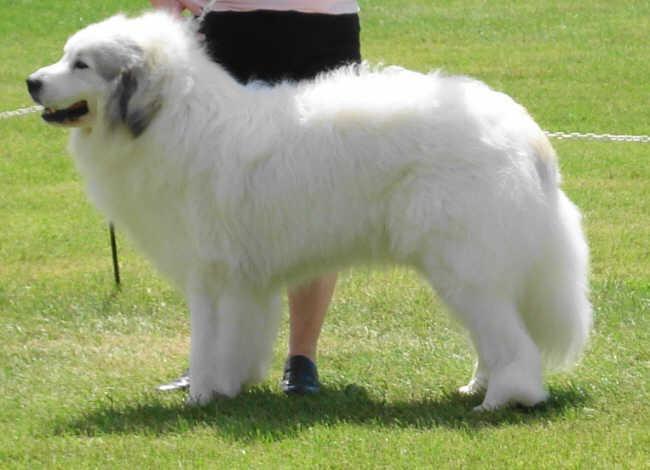
Great_Pyrenees